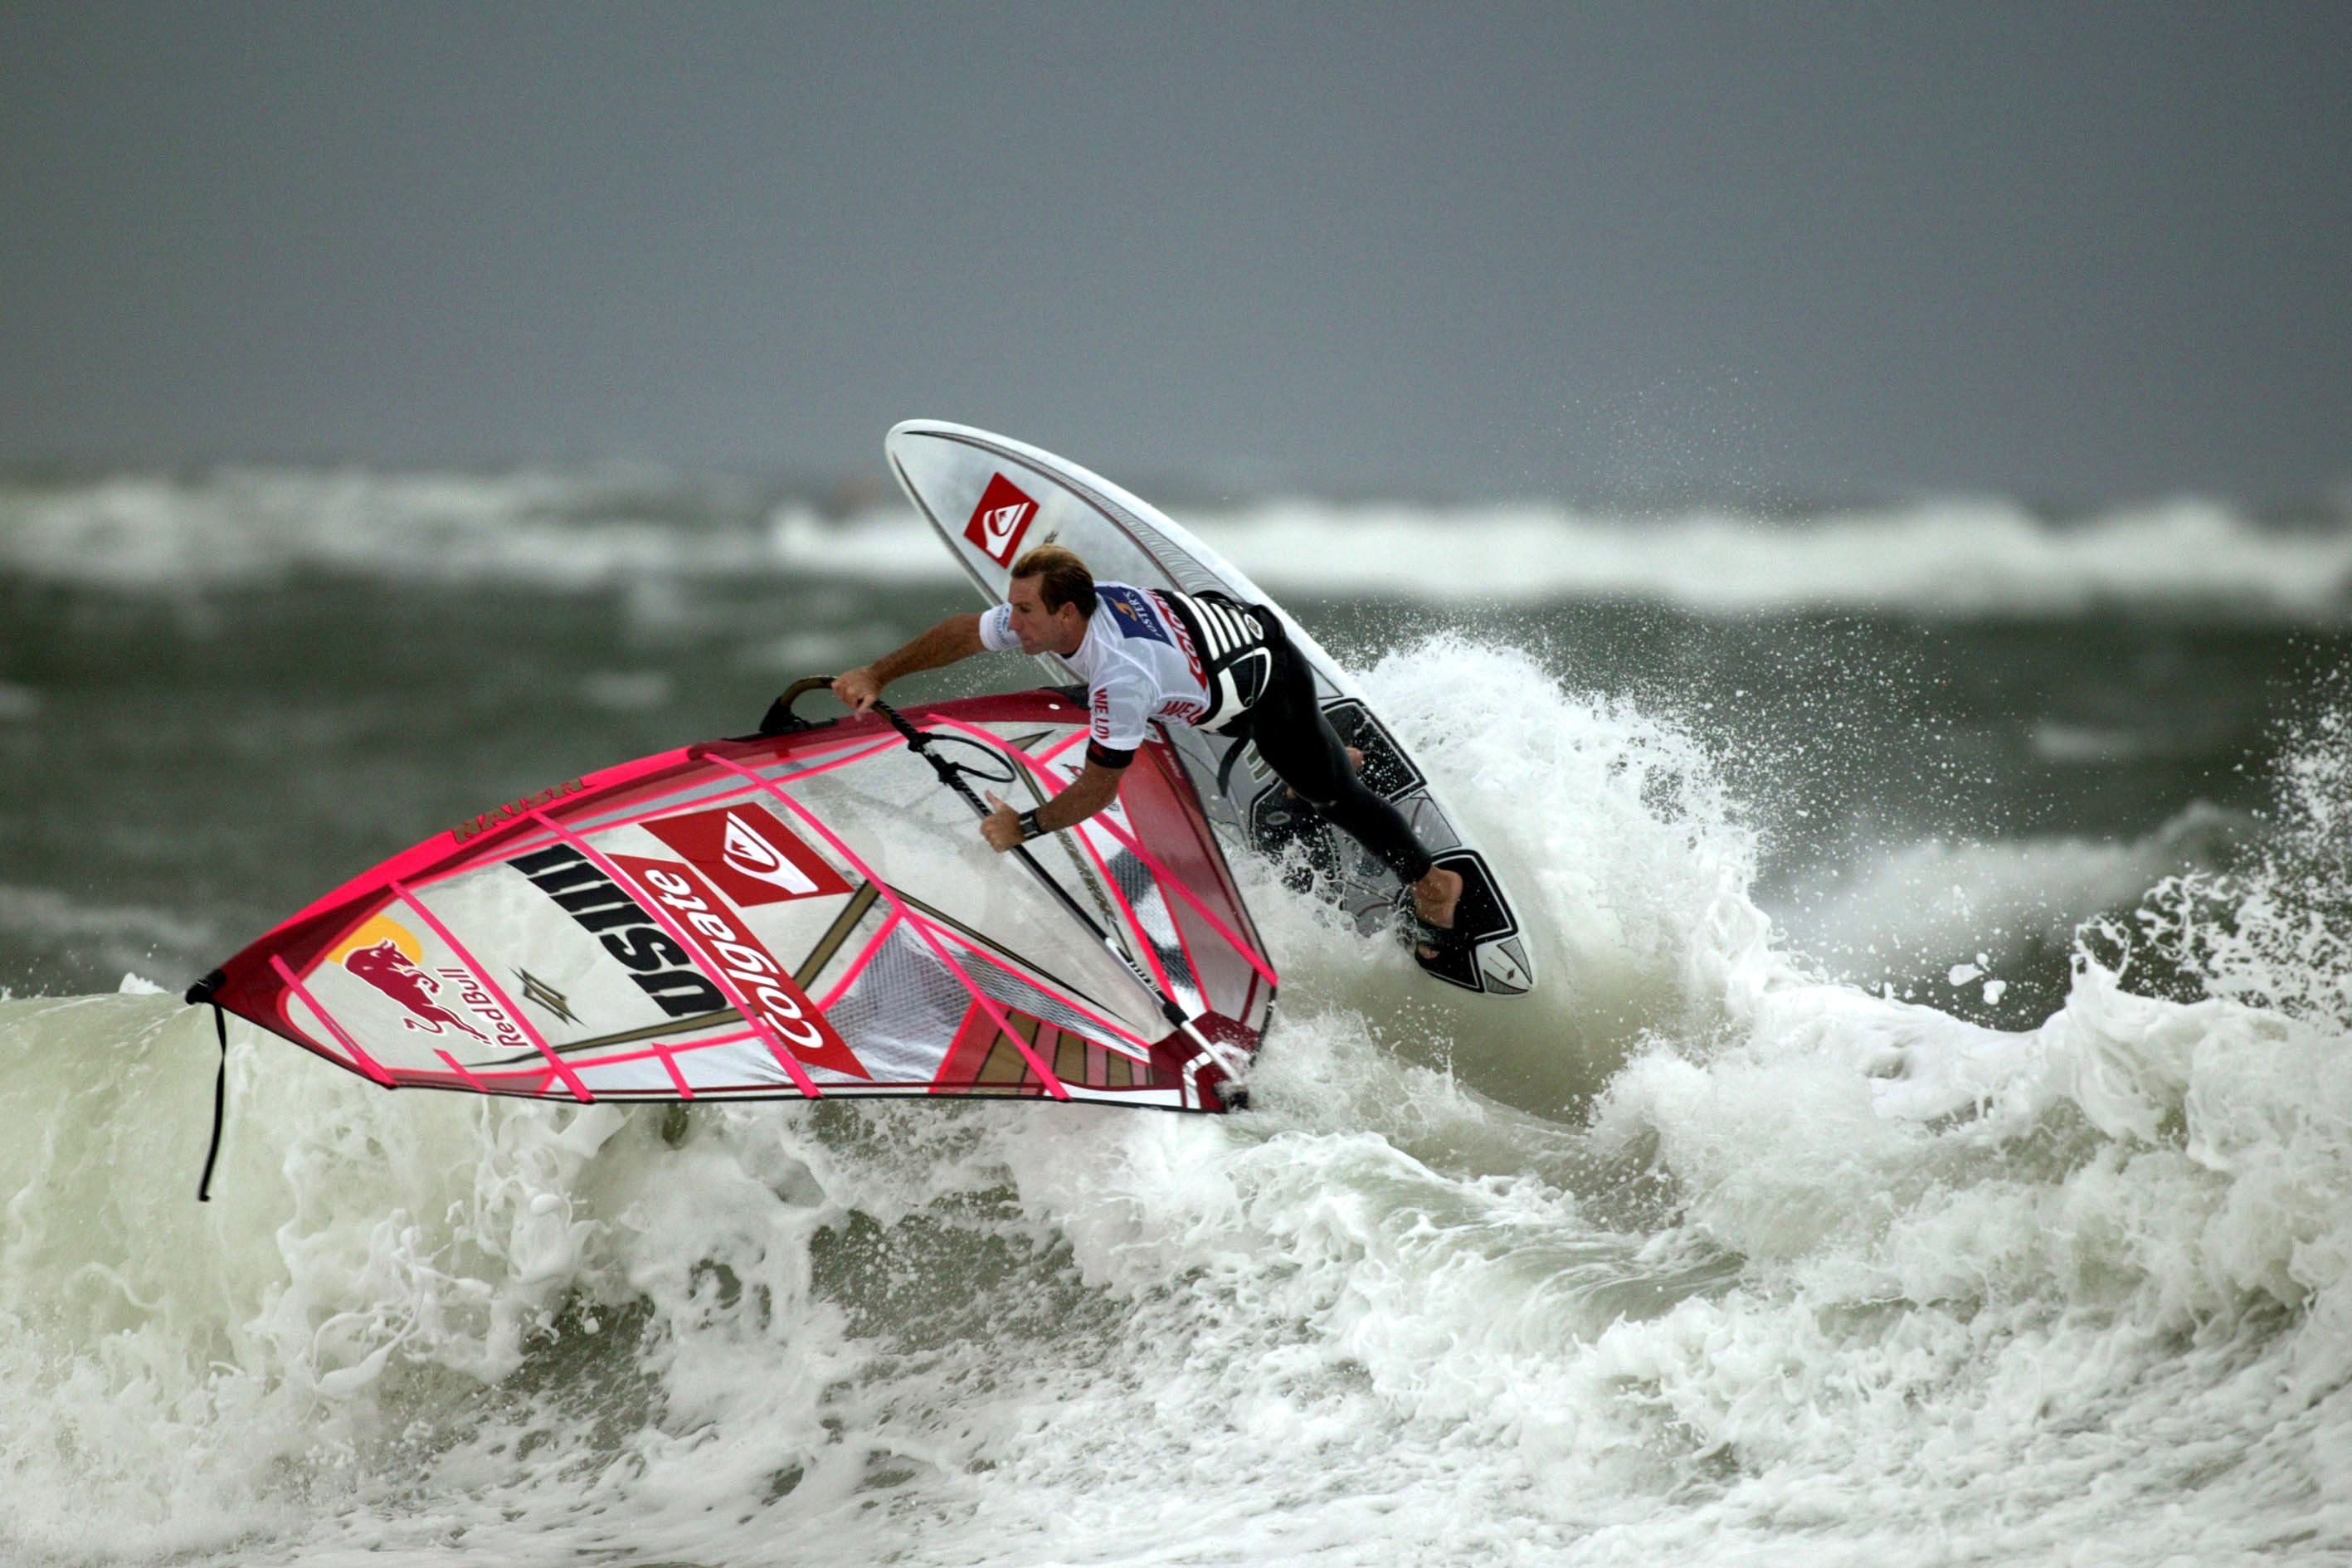
man, sea, ocean, person, sport, boat, wave, wind, surfer, recreation, surfing, vehicle, sailing, action, surfboard, extreme sport, waves, sports, boating, windsurfing, stormy, watercraft, motorsport, canoeing, water sport, jet ski, outdoor recreation, wind wave, surfing equipment and supplies, powerboating, personal water craft, f1 powerboat racing, canoe slalom, slalom skiing